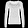
Label: Pullover